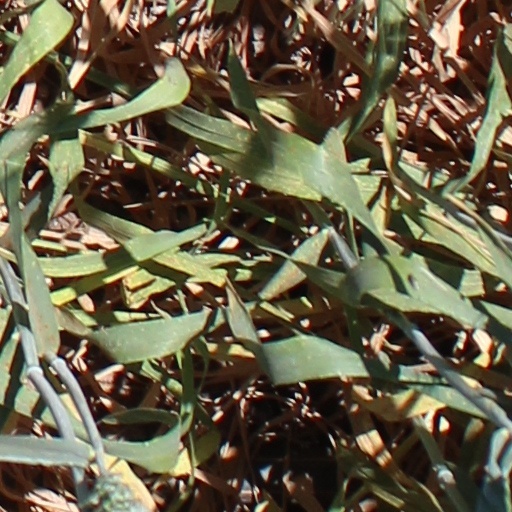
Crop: wheat